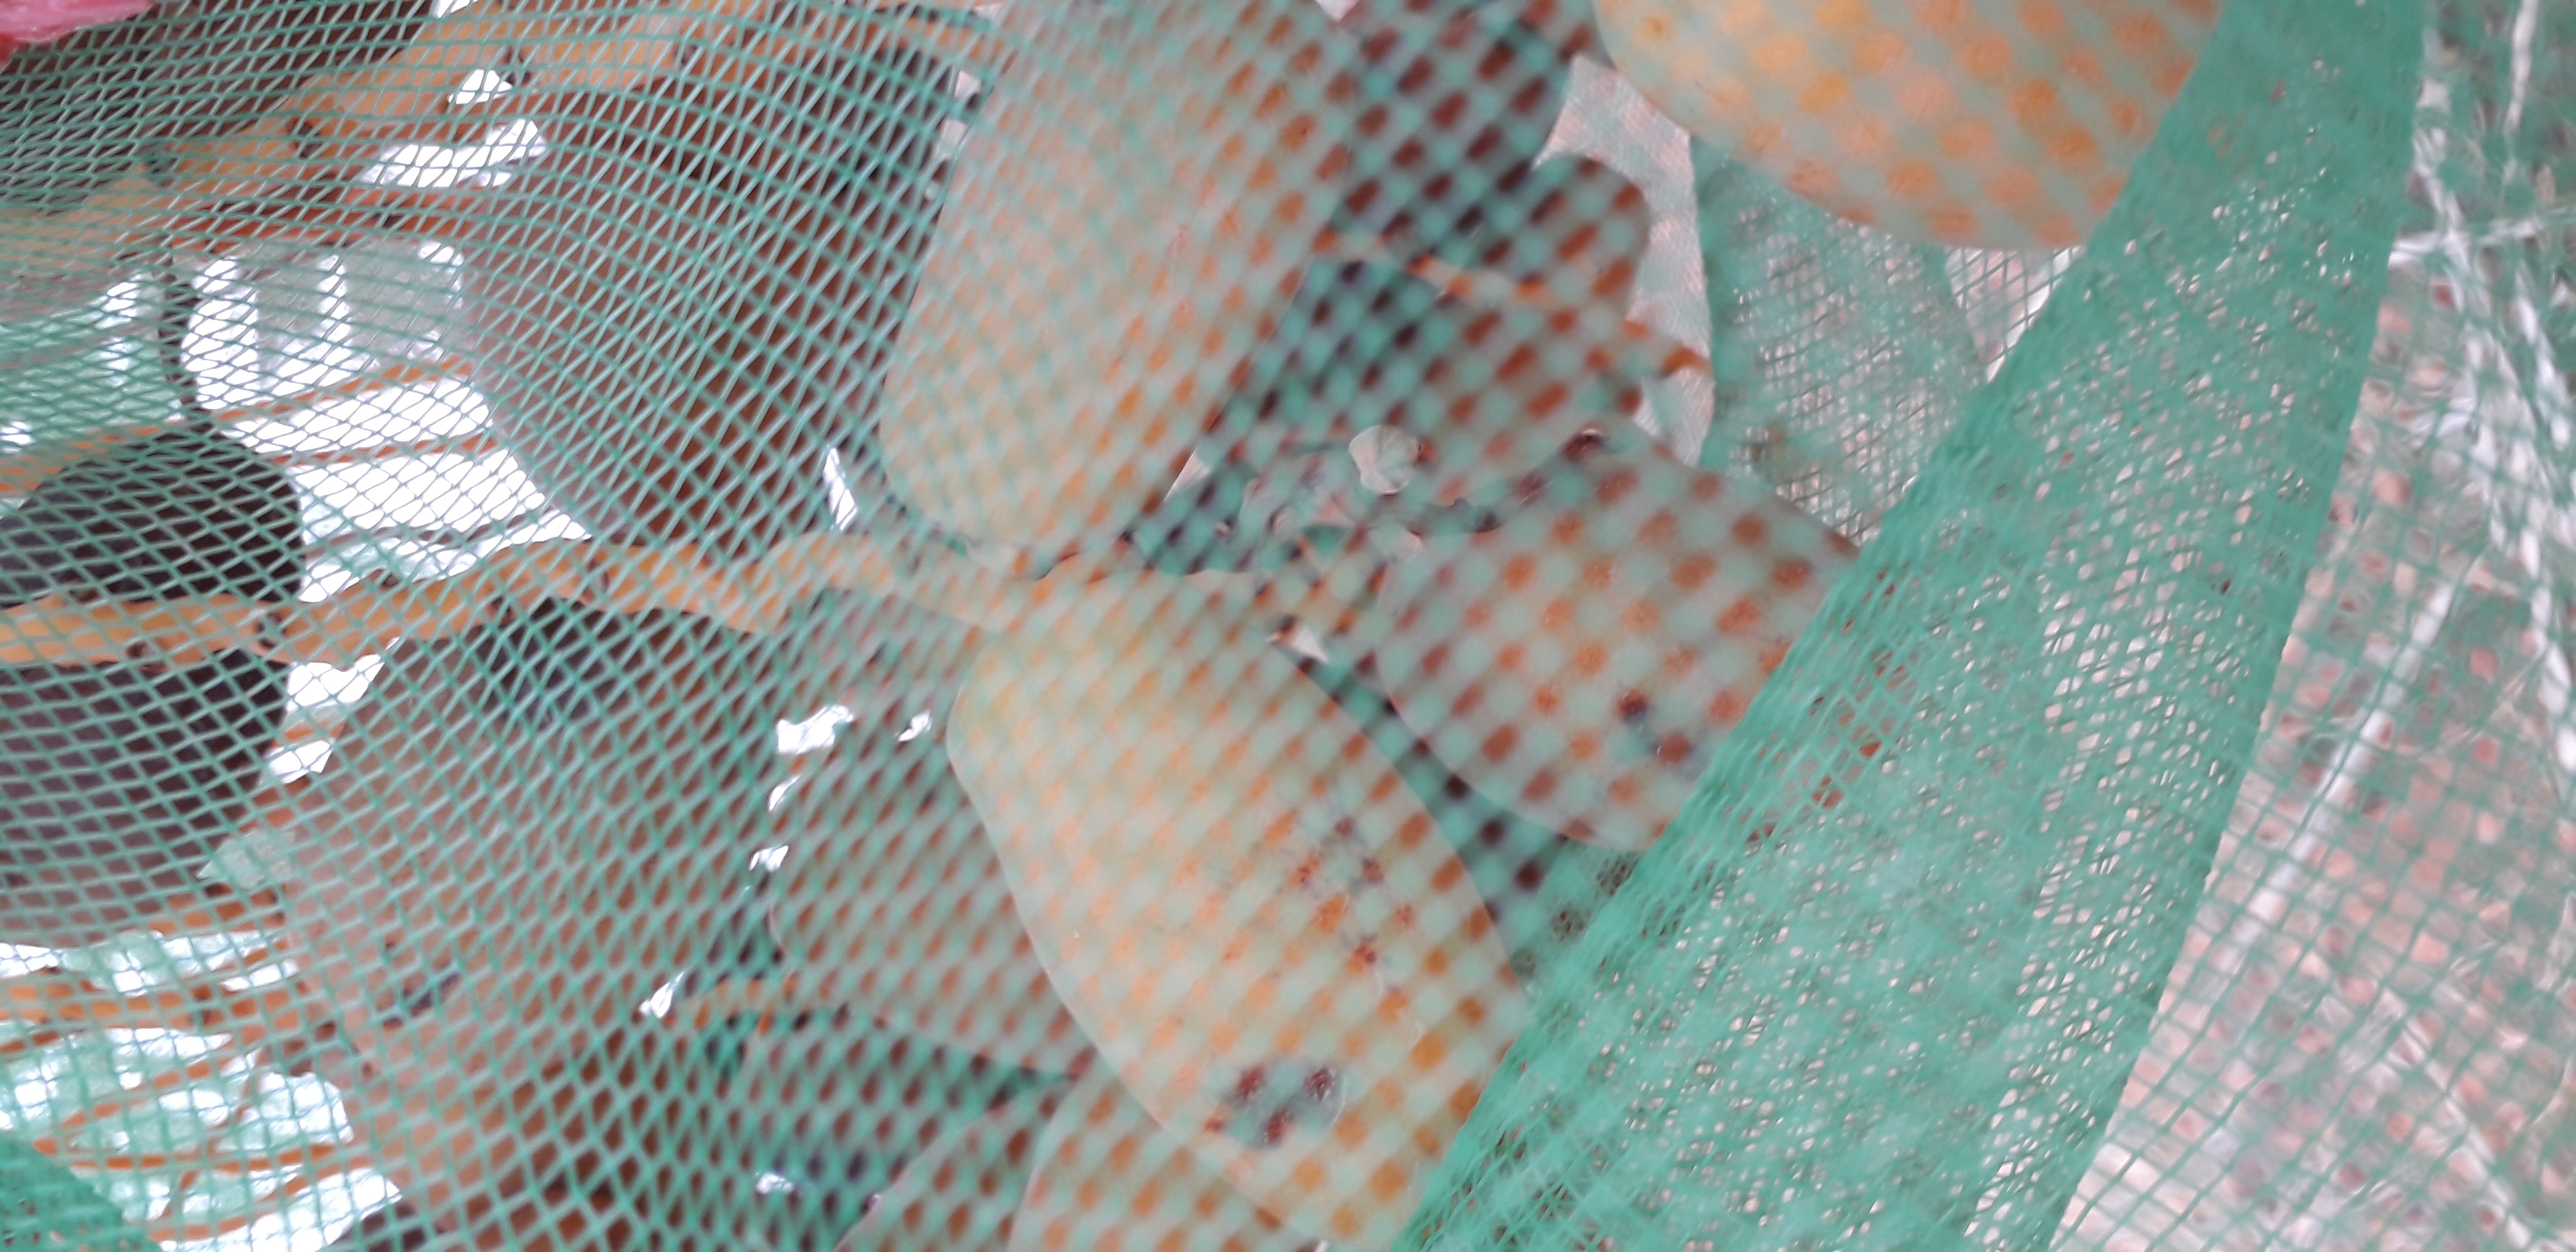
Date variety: Boumajhoul